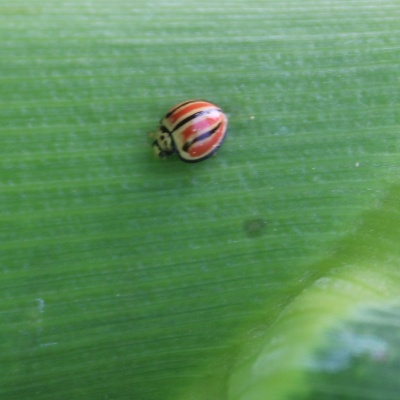
Crop: Maize
Condition: leaf beetle